Christchurch Southern Motorway

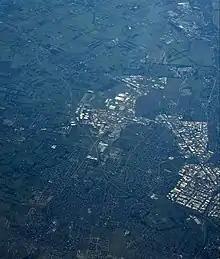
Aerial view of the motorway between the junctions of SH1 and SH 73/75 Curletts Road

The Christchurch Southern Motorway begins in the suburb of Addington at the western end of Brougham Street (at the Collins Street intersection), which is a busy multi-lane road linking to the port at Lyttelton, just south of the Christchurch Central Business District (CBD) on SH 76.